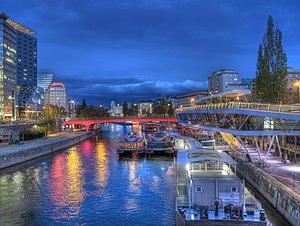
Le catamaran Twin City Liner représente depuis le 1ᵉʳ juin 2006, une correspondance sur le Danube entre les centres-villes de la capitale de l'Autriche Vienne et la capitale de la Slovaquie Bratislava. Le trajet entre les deux capitales européennes les plus proches entre elles dure 75 minutes.